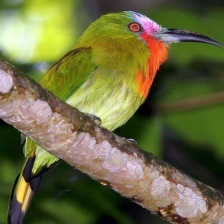
Species: RED BEARDED BEE EATER
Scientific name: NYCTYORNIS AMICTUS
ImageNet parent category: bee_eater